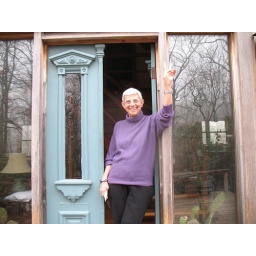
Rhonda flashing peace sign at her house in Noyac, Winter 2007. (Photo by Nancy Stearns)